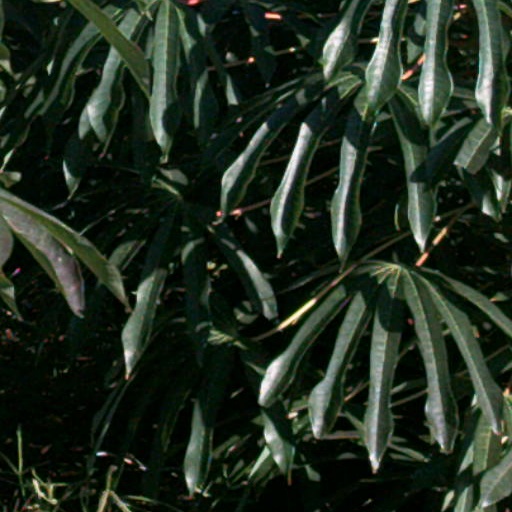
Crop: cassava